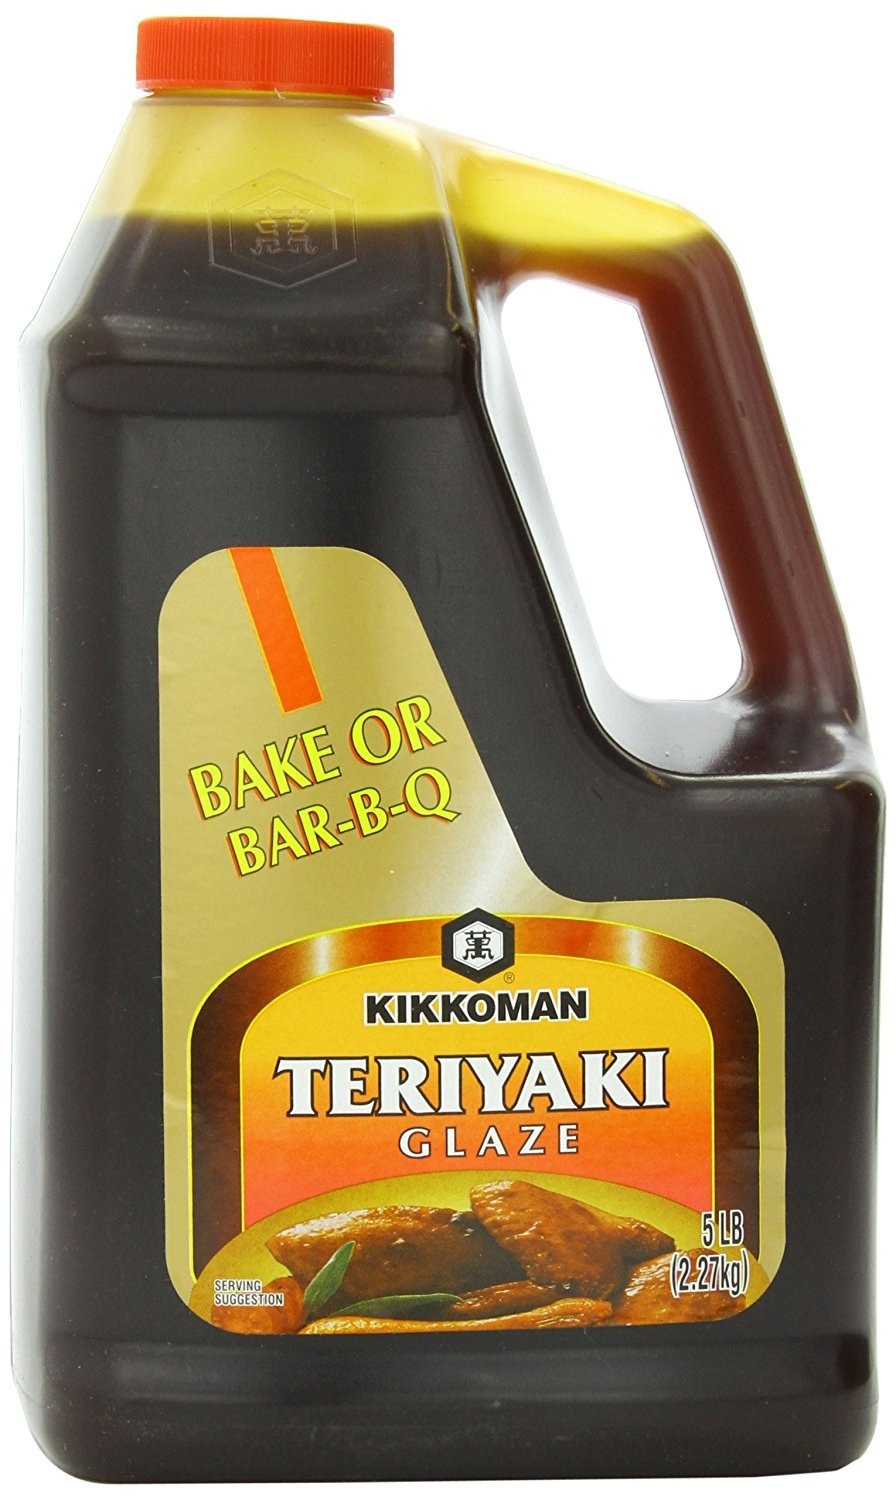
Item Name: Kikkoman Glaze, Teriyaki, 5 Pound
Bullet Point: Bake or Bar-B-Q
Value: 80.0
Unit: Ounce

Price: 15.88